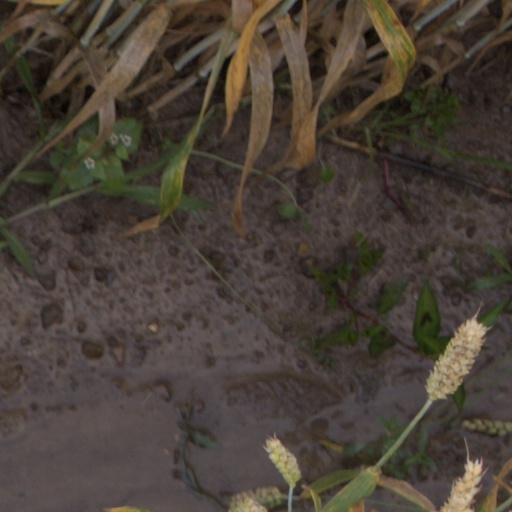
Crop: wheat